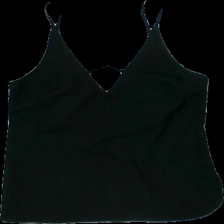
View: front
Type: Tank top
Category: Ladies
Brand: Not in the list
Brand text on label: bik bok
Colors: Black
Material: 100% polyester
Pattern: Other
Cut: V-collar
Size: S
Season: All
Stains: Minor
Damage: svett fläckar
Damage location: middle right
Damage 2: svett fläckar
Damage 2 location: middle left
Price range: <50
Recommended usage: Export
Description: linne